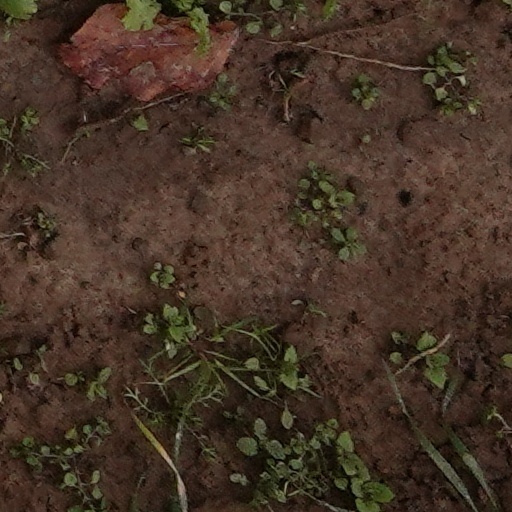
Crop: wheat